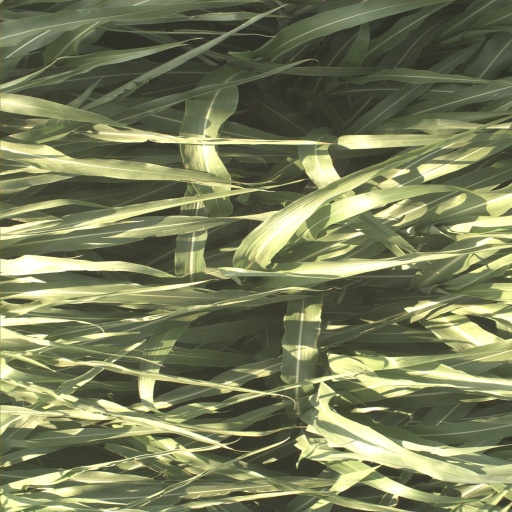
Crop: sorghum